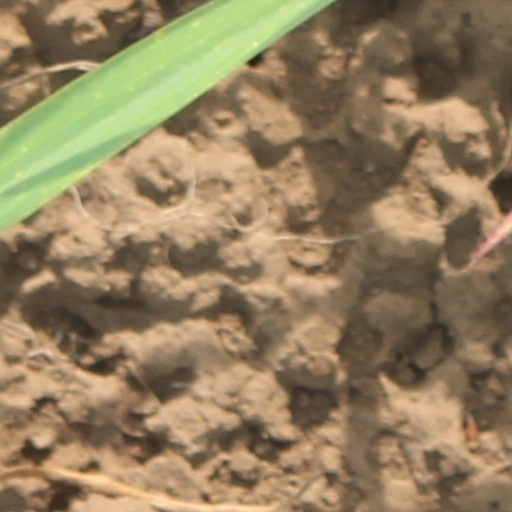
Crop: wheat